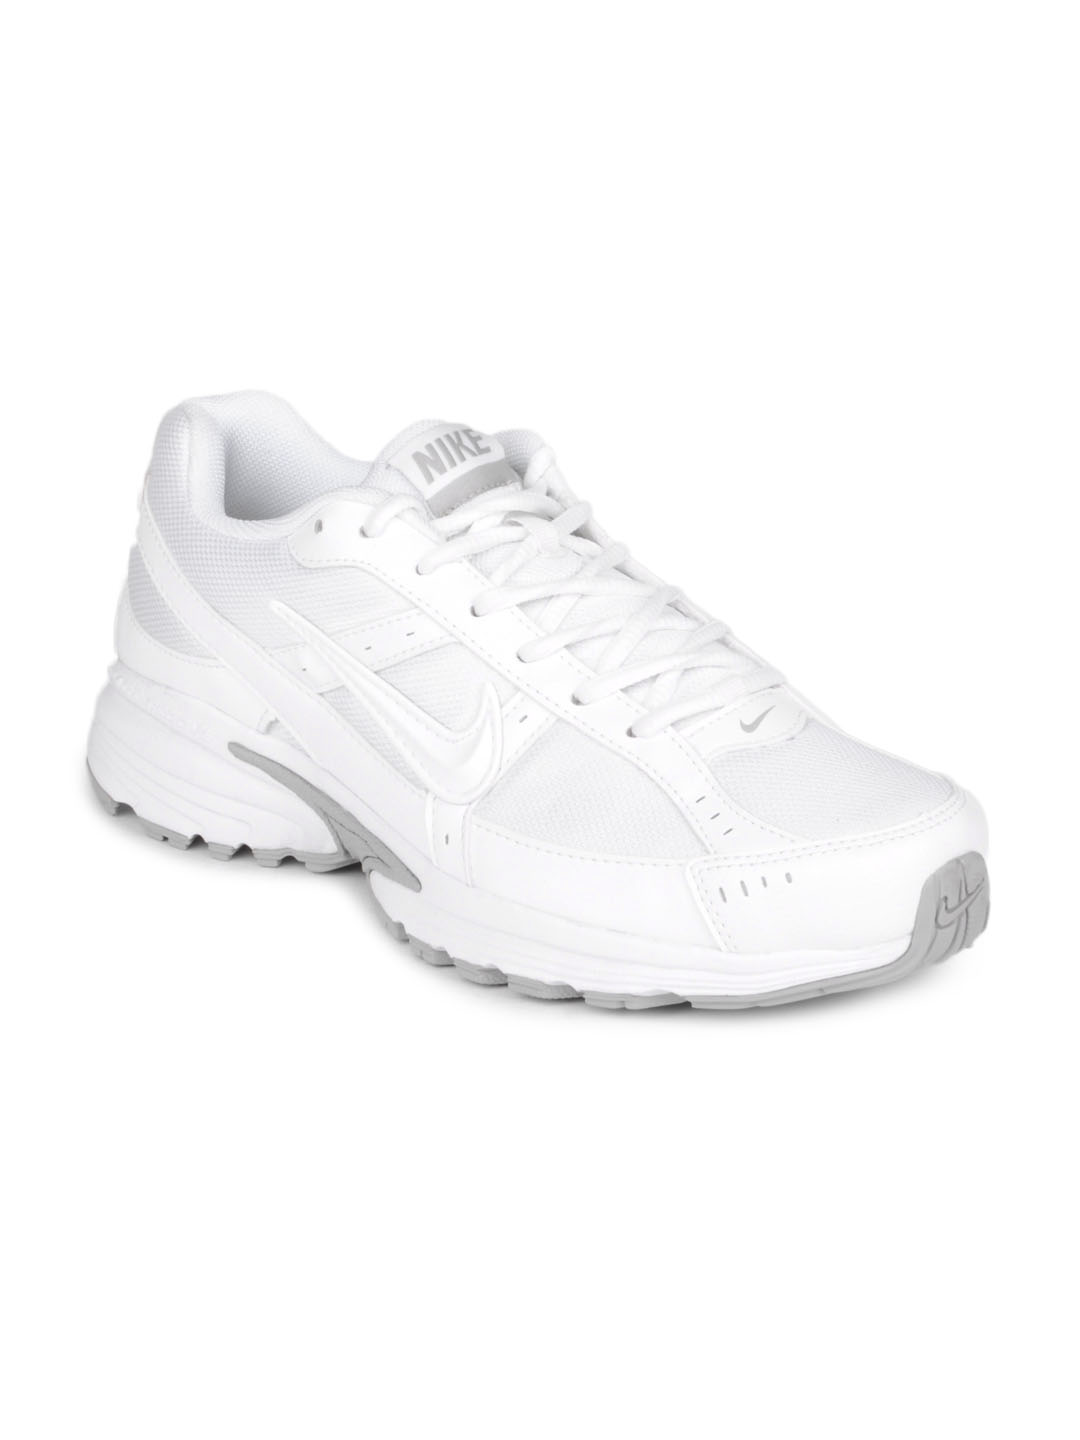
Nike Men White Supergame Sports Shoes
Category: Footwear / Shoes / Sports Shoes
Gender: Men
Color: White
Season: Summer 2012
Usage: Casual